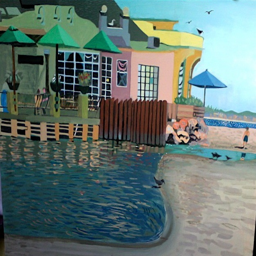
acrylic painting on location as it empties into bodies of water